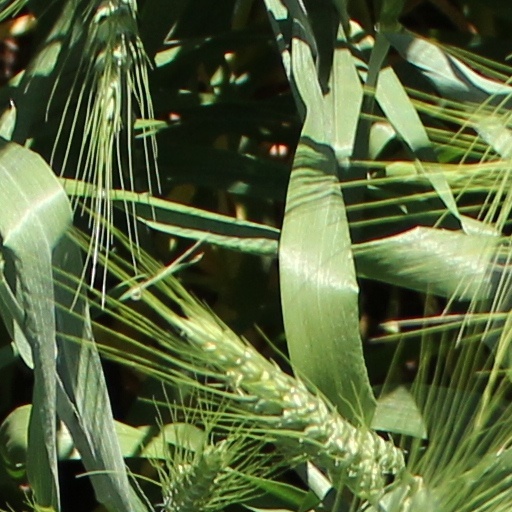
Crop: wheat